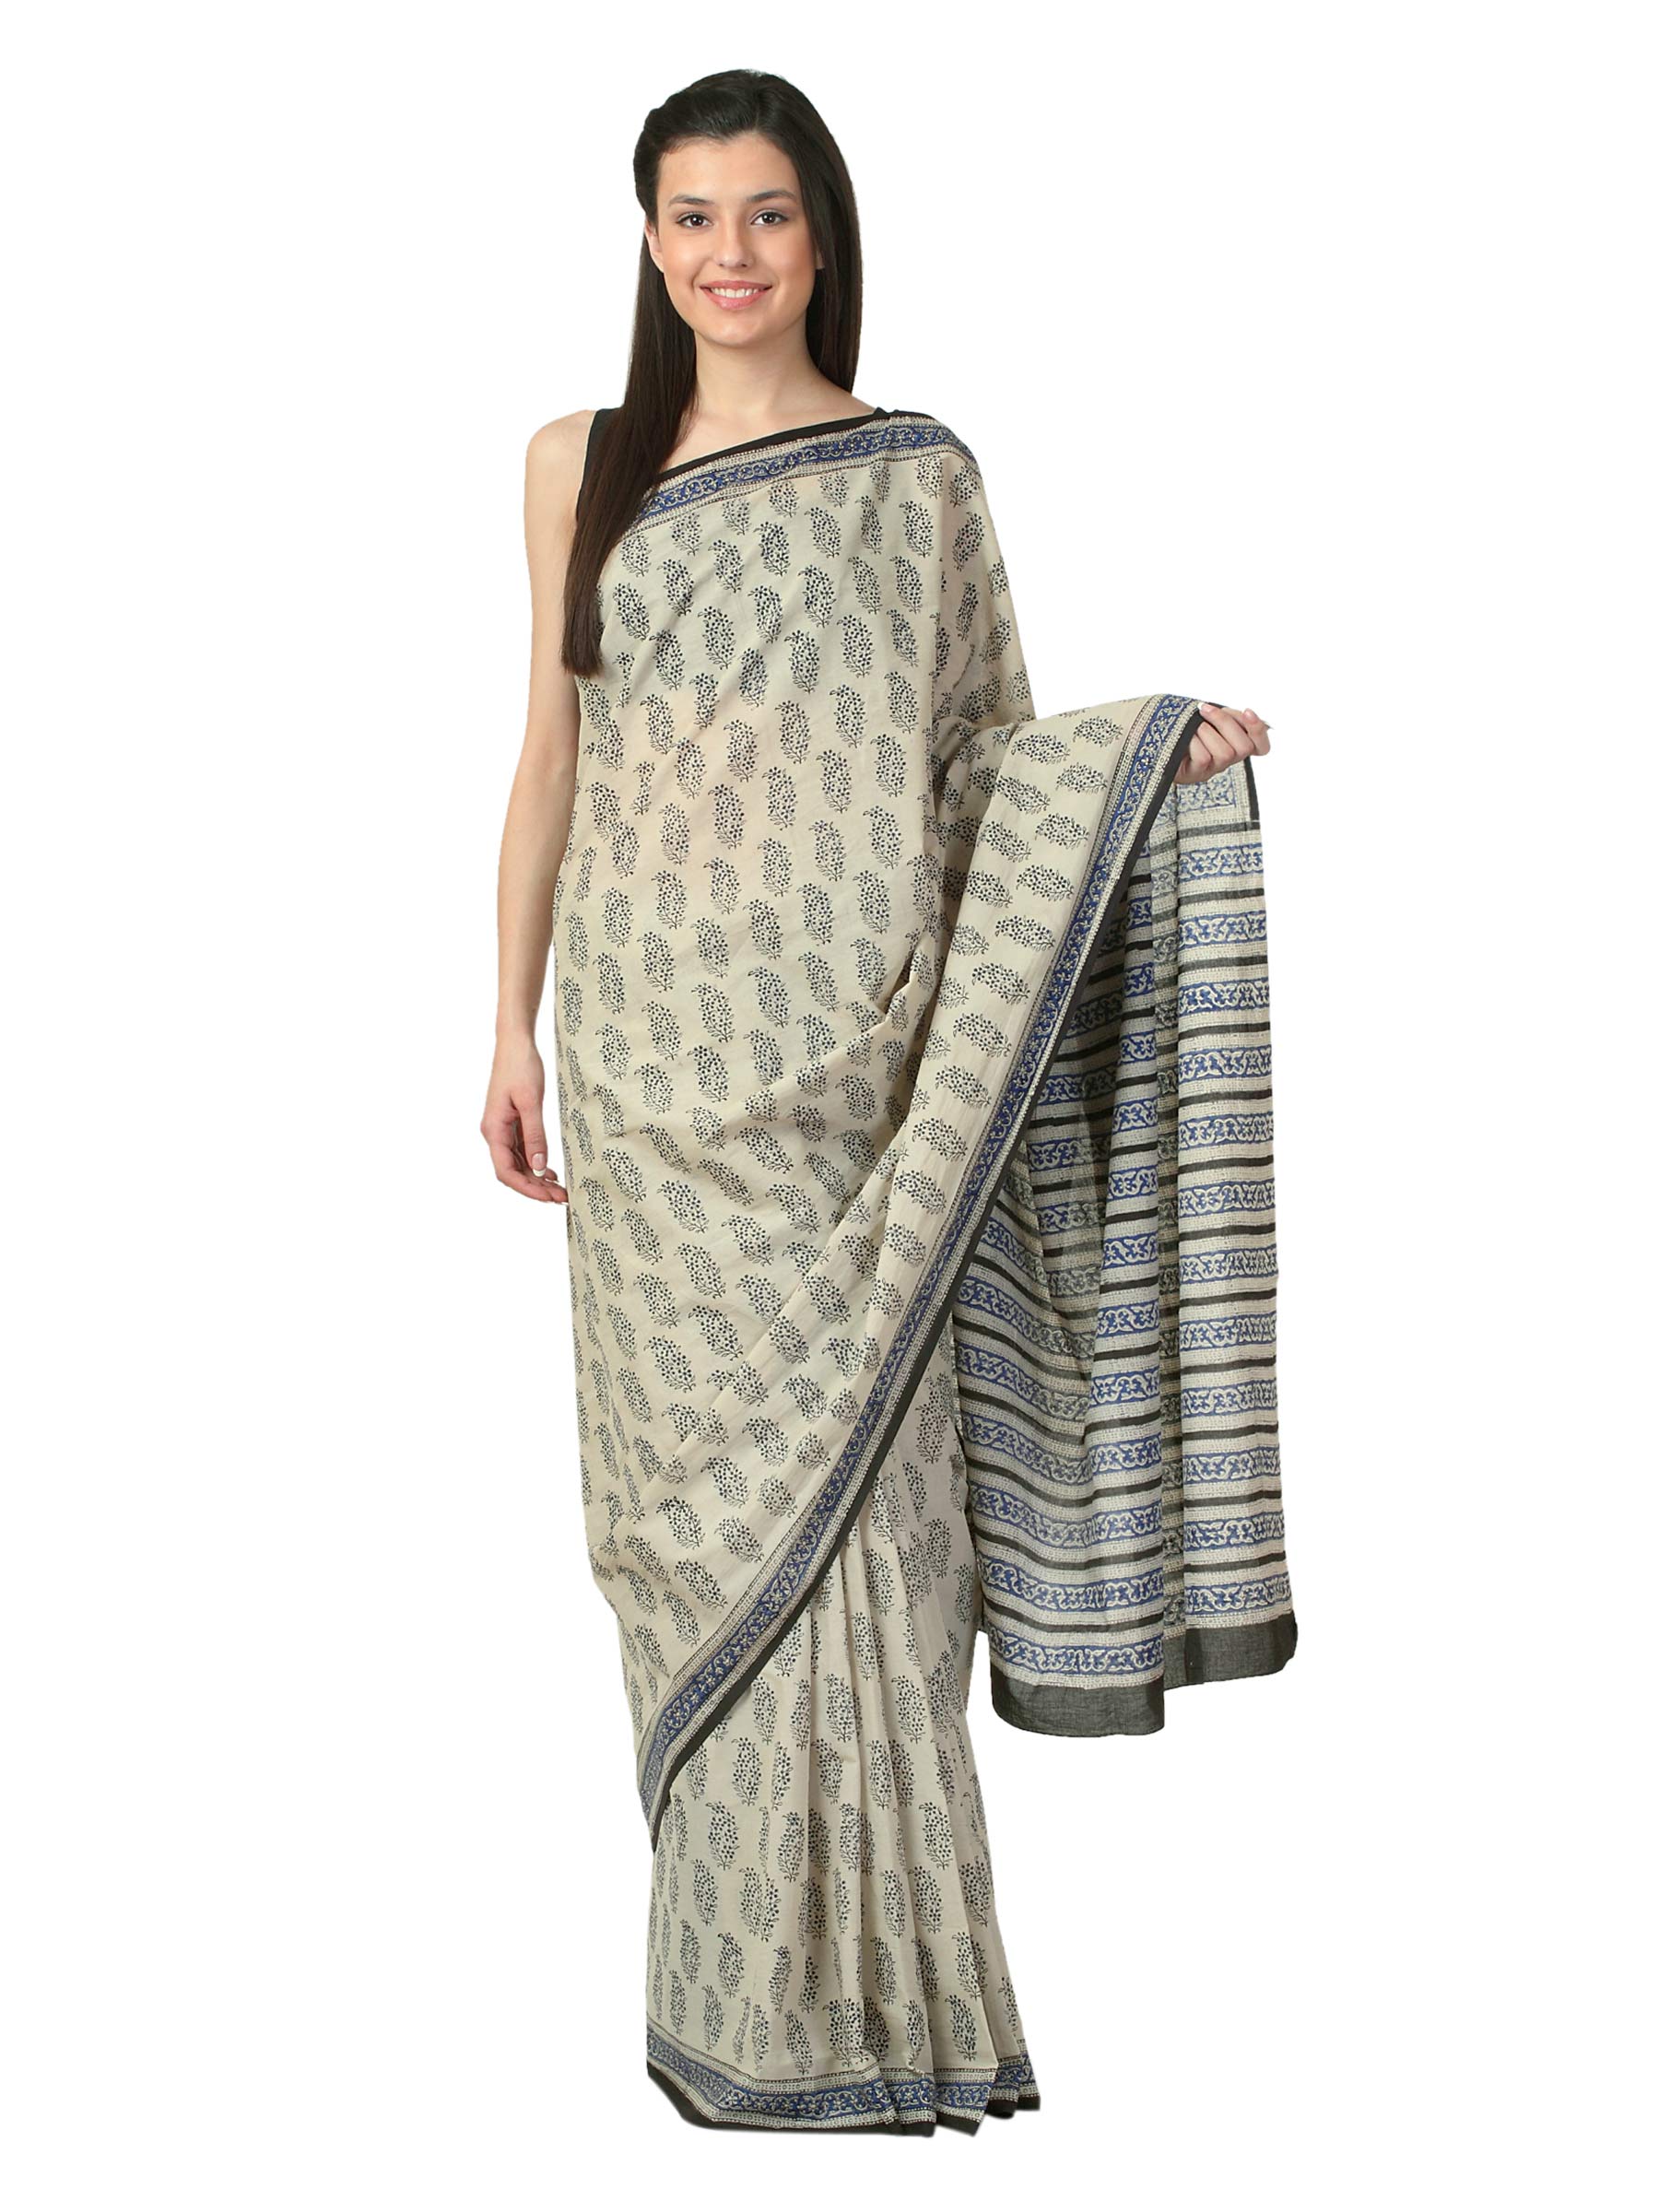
Fabindia Women H& Printed Beige Sari
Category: Apparel / Saree / Sarees
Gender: Women
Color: Beige
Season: Summer 2012
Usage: Ethnic